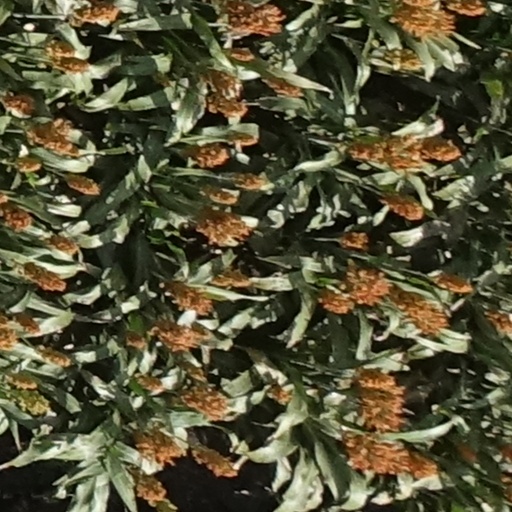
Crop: sorghum